Higashinari-ku, Osaka

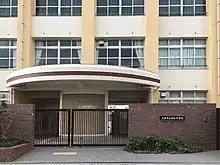
Osaka Municipal Aioi Junior High School in 2017

The ward has a North Korean school, Middle Osaka Korean Elementary School.